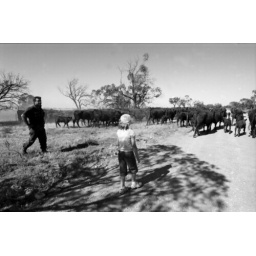
24 -Wide angle - droving cattle - Schilling's road near Grandfather Kuchels - October 2006